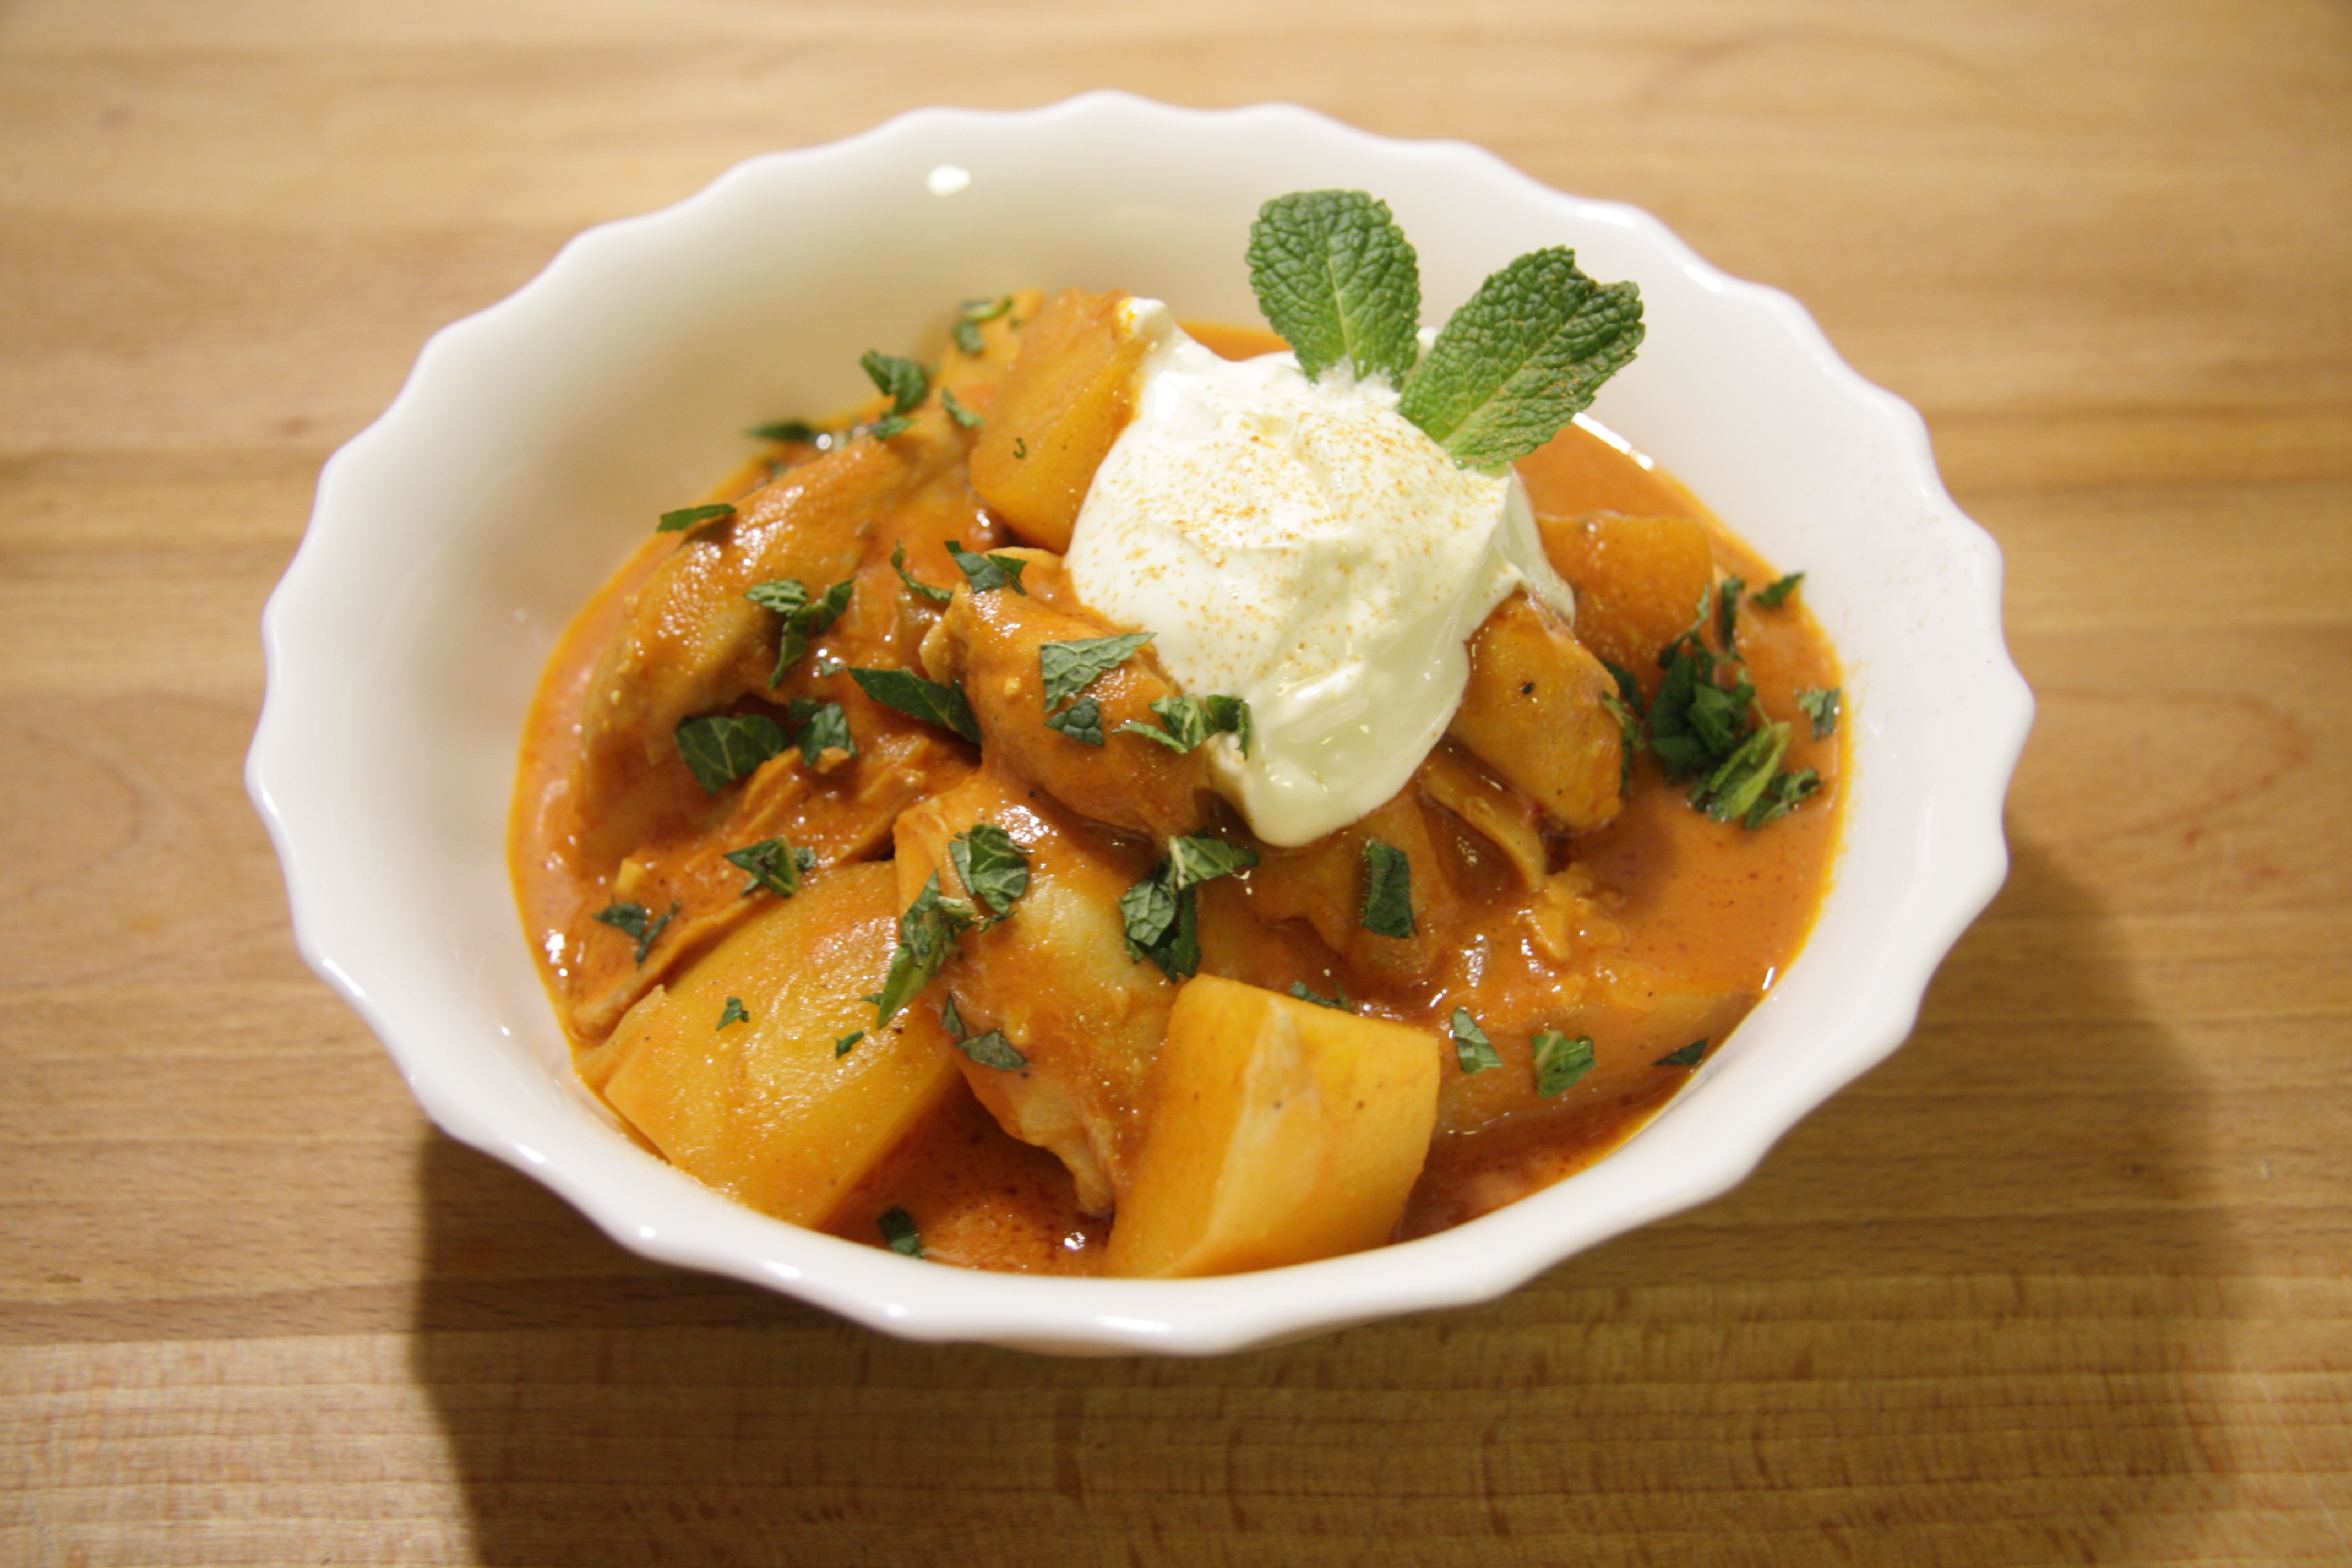
dish, food, produce, vegetable, cuisine, cream, chicken, mint, potato, cook, tomato, stew, nutrition, india, indian, vegetarian food, cucurbita, curry, flowering plant, oven dish, italian food, dal, land plant, cream of tomato